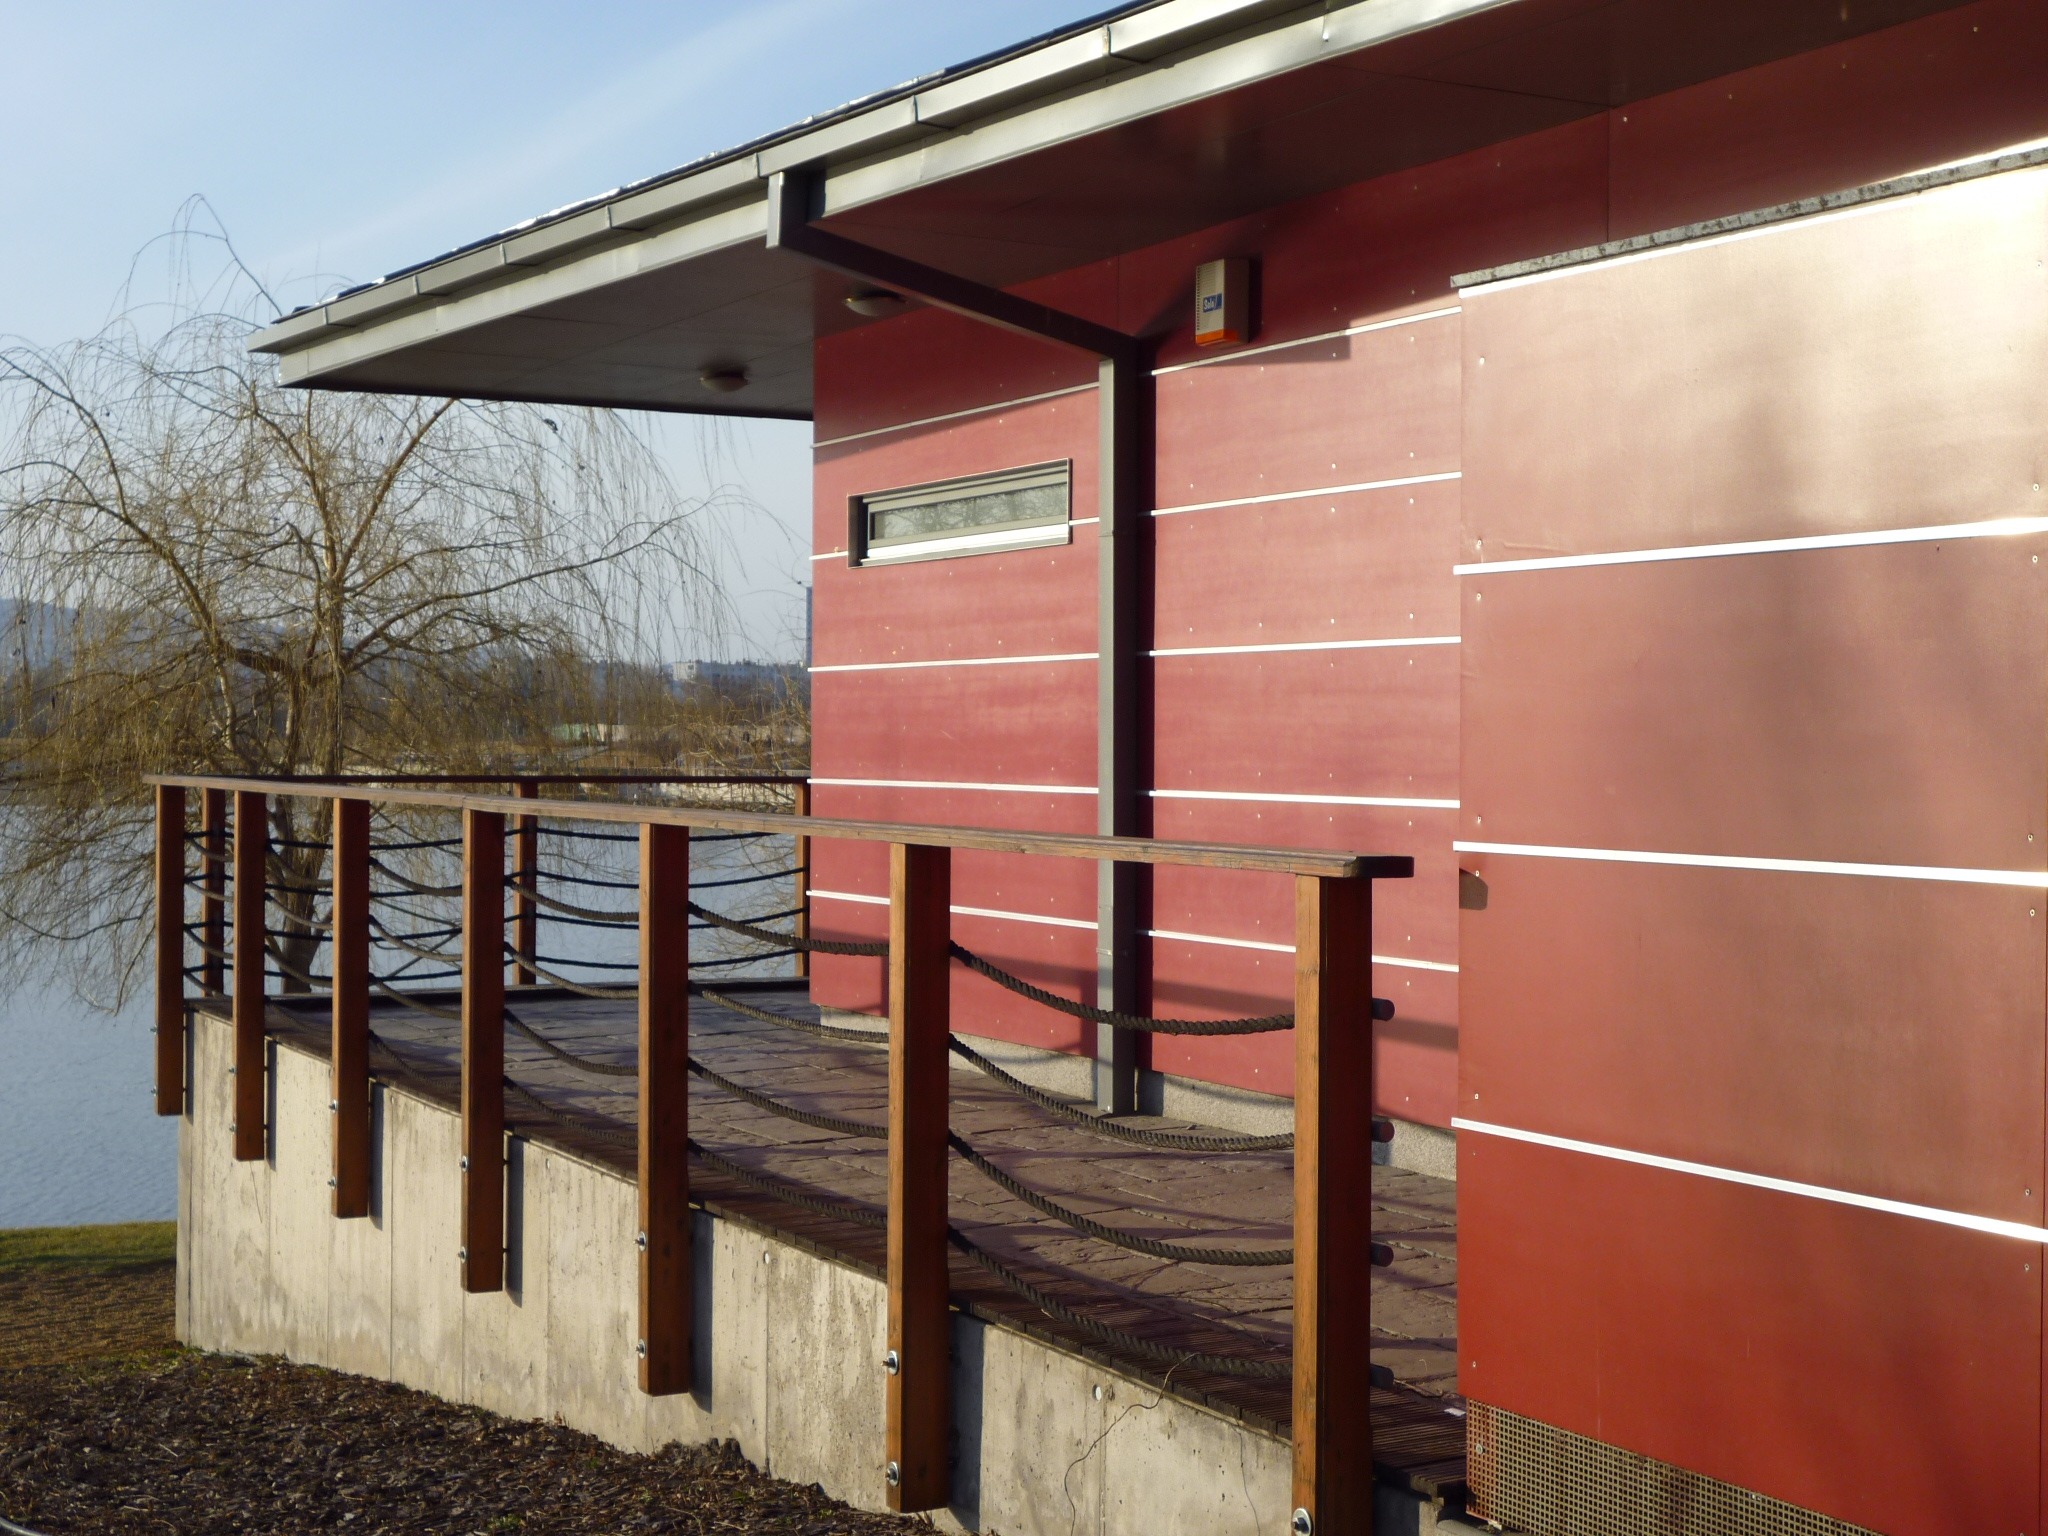
fence, wood, house, barn, home, wall, shed, facade, shipping container, stall, real estate, burgundy, window covering, outdoor structure, kopaszi dam